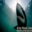
Label: shark